Hurstpierpoint College

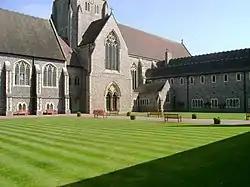
Inner quad

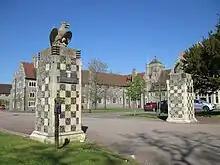
College Lane entrance

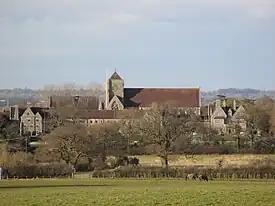
The college as viewed from the south

The school preserves ceremonies, such as the 'Boar's Head Procession' and the 'Wolstonbury Service' which for the most part were taken from other schools such as Winchester College, in order to give the school a feeling of tradition back in its early Victorian days.